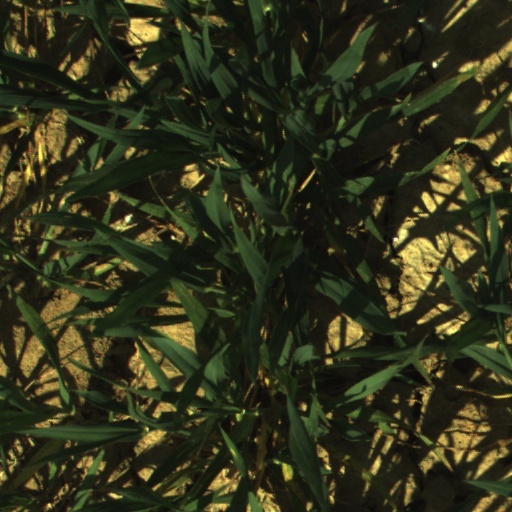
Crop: wheat